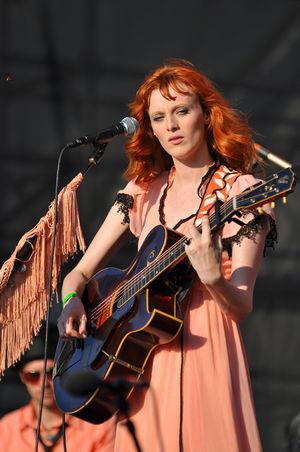
Karen Elson est un mannequin et une chanteuse britannique née le 14 janvier 1979 à Oldham en Angleterre.